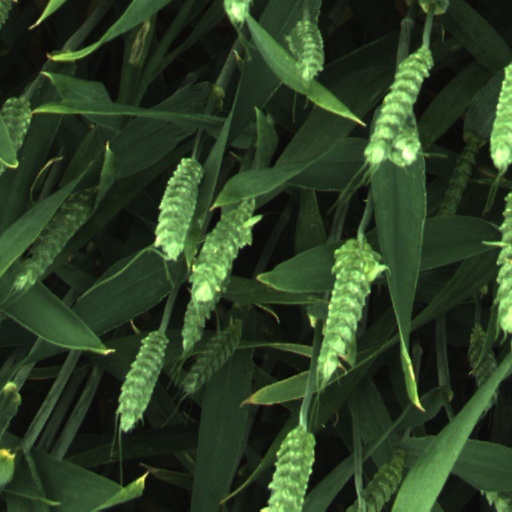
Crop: wheat